Ozone depletion

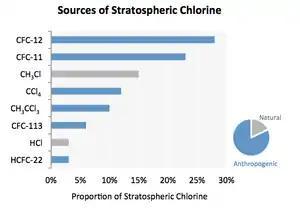
Sources of stratospheric chlorine

Another misconception is that natural sources of chlorine are several times larger than human-made ones. While this statement is true for tropospheric chlorine, that is irrelevant to ozone depletion, which is only affected by stratospheric chlorine. Chlorine from ocean spray is soluble and thus is washed by rainfall before it reaches the stratosphere. CFCs, in contrast, are insoluble and long-lived, allowing them to reach the stratosphere. In the lower atmosphere, there is much more chlorine from CFCs and related haloalkanes than there is in HCl from salt spray, and in the stratosphere halocarbons are dominant. Only methyl chloride, which is one of these halocarbons, has a mainly natural source, and it is responsible for about 20 percent of the chlorine in the stratosphere; the remaining 80 percent comes from human-made sources.